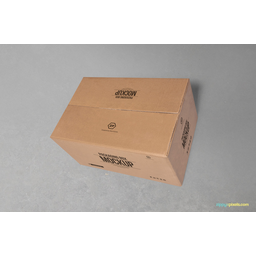
Label: cardboard